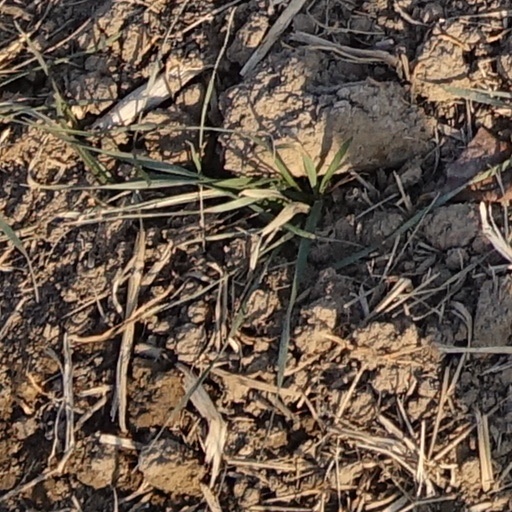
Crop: wheat